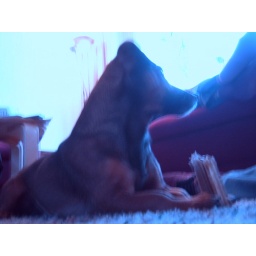
my dog in blue light